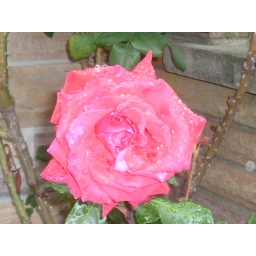
pink rose in the rain